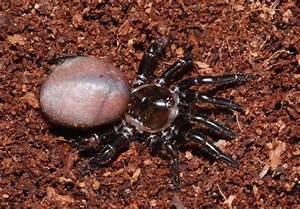
spider